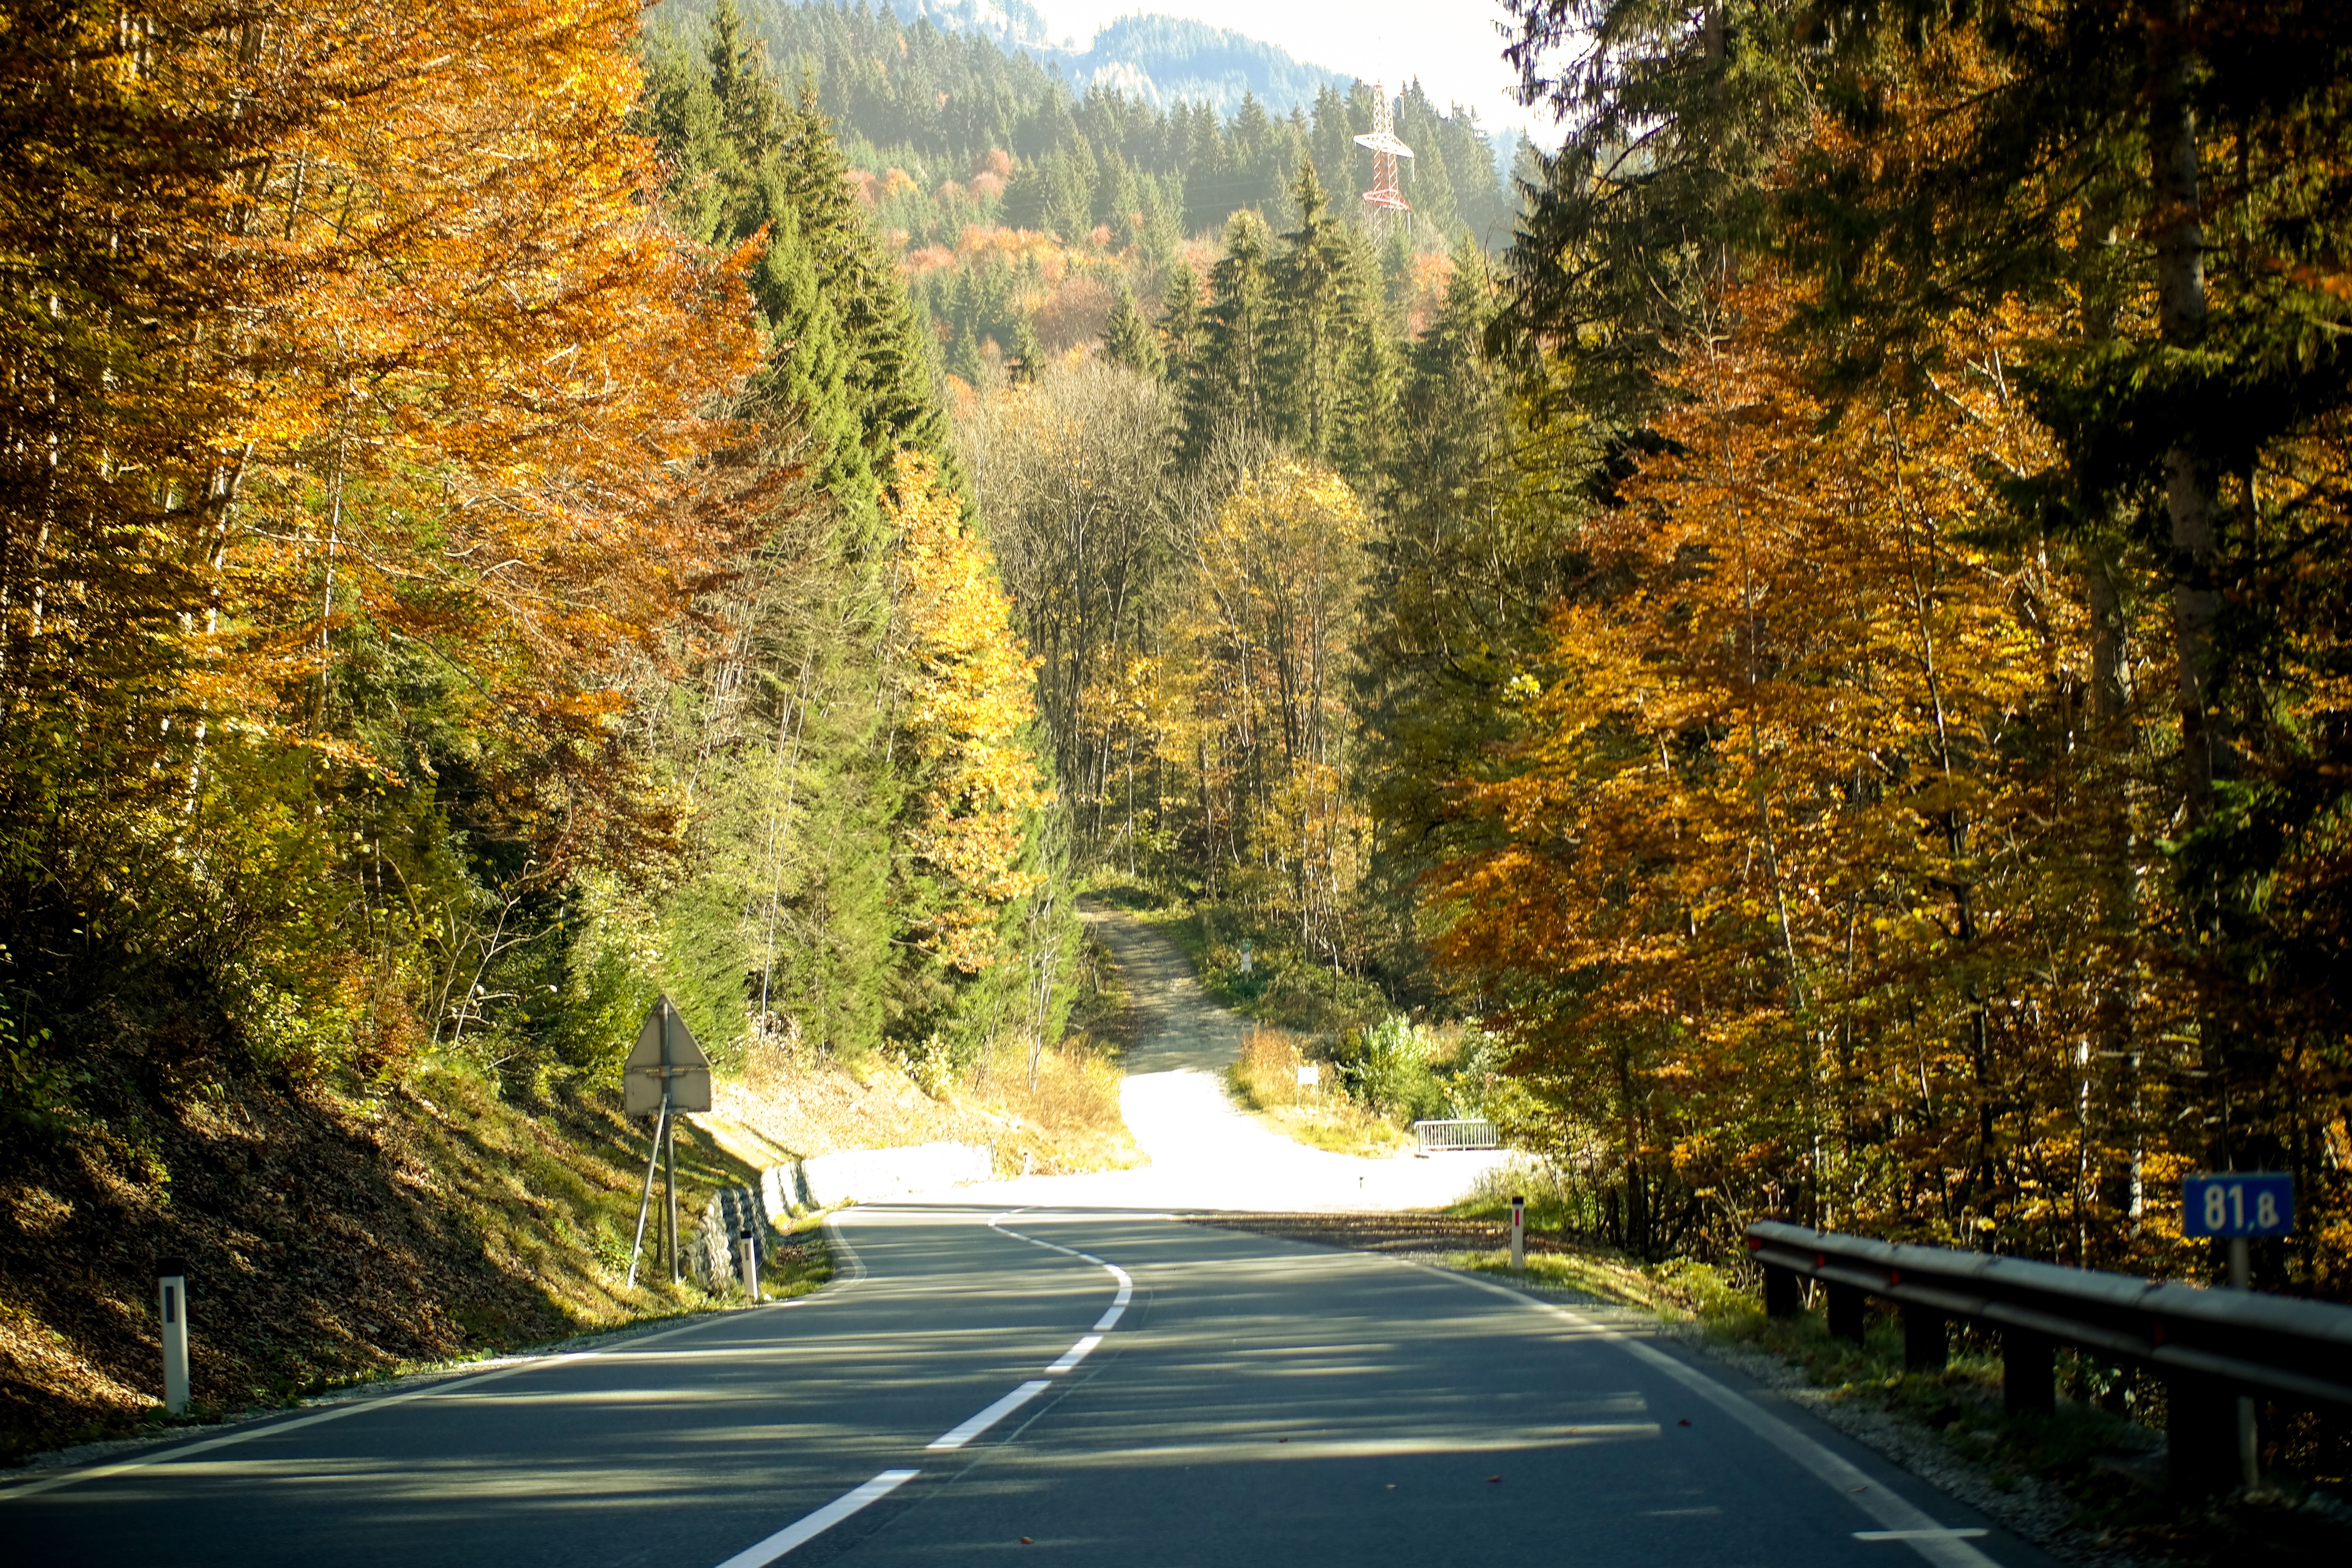
landscape, tree, nature, forest, plant, road, sunlight, morning, leaf, autumn, season, infrastructure, woody plant